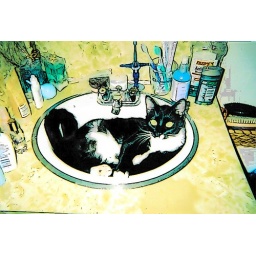
kitty in a bowl